Tenjō Sajiki

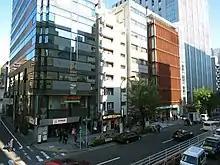
Former location of Tenjō Sajiki Sajiki Shibuya theater, photographed in November 2012. <a href="https%3A//maps.google.com/maps/ms%3Fmsid%3D205281946721584632546.0004d294eee790f11c082%26amp%3Bmsa%3D0%26amp%3Bll%3D35.656599%2C139.705378%26amp%3Bspn%3D0.001218%2C0.001902%26amp%3Biwloc%3D0004d294f13683ab4ddf4">Google maps view

. Historical photo for comparison available here .